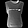
Label: Pullover